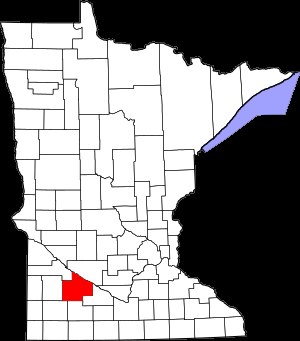
Redwood County
Redwood Countys placering i Minnesota
Redwood County er et county i den amerikanske delstat Minnesota. Redwood County ligger i den sydvestlige del af staten og grænser op til Renville County i nord, Brown County i øst, Cottonwood County i syd, Murray County i sydvest, Lyon County i vest og mod Yellow Medicine County i nordvest.